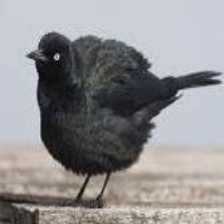
Species: BREWERS BLACKBIRD
Scientific name: EUPHAGUS CYANOCEPHALUS